Episkopi Gonias

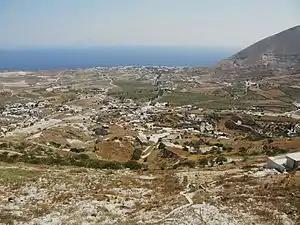

Episkopi Gonias also "Mesa Gonia" is a village and a community on the island of Santorini in Greece, located 6 km southeast of the capital Fira.